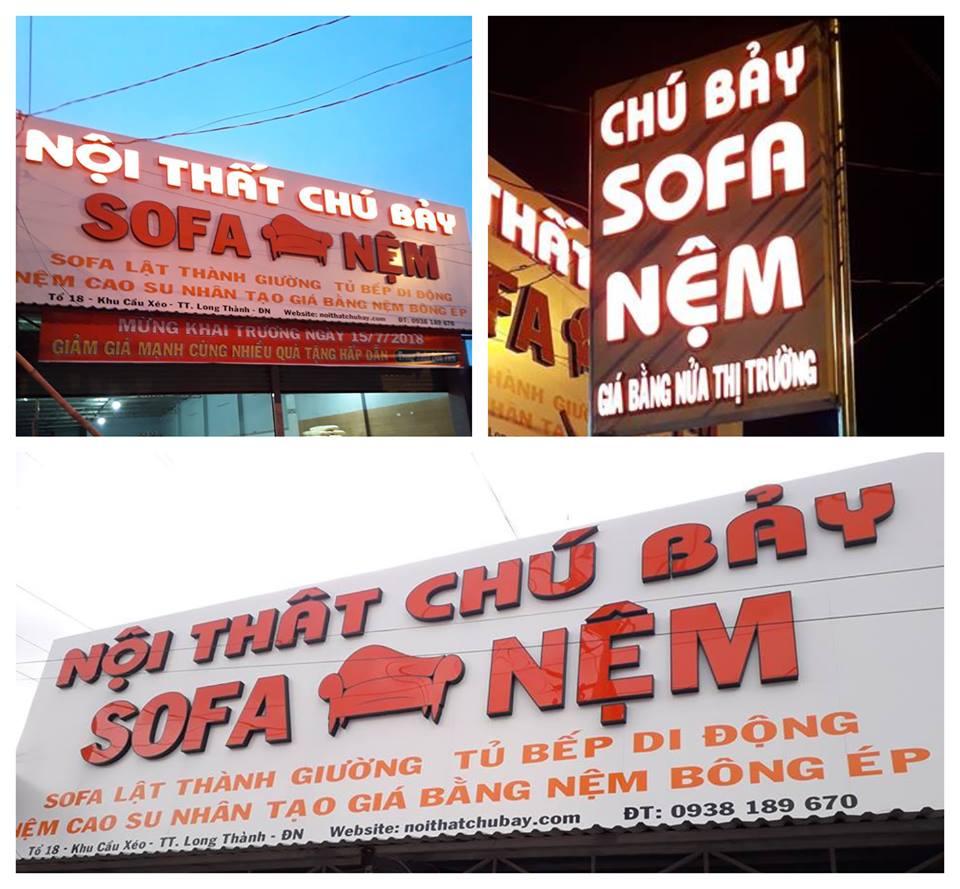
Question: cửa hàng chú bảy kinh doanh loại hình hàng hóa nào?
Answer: nội thất